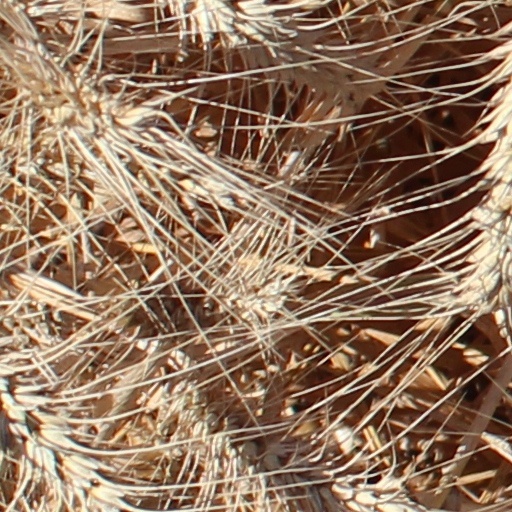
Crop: wheat